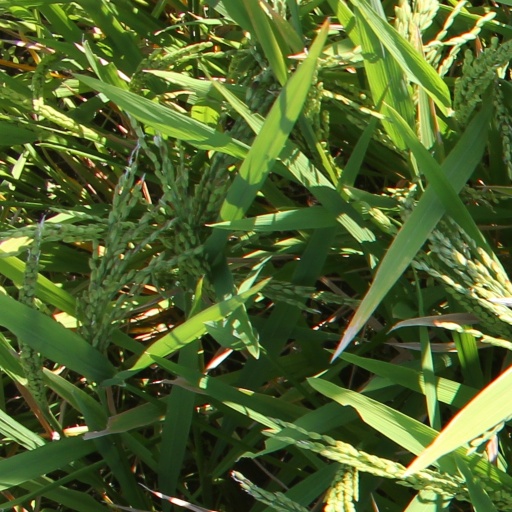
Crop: rice